Astarsa

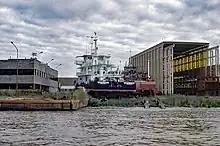
Pusher tug on slipway at Astarsa shipyard, 1981

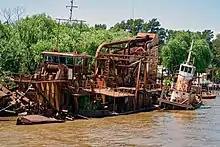
Abandoned shipyard

In the early 1970s, Astarsa produced industrial machinery under licence from the American company Caterpillar. During the 1970s, Astarsa workers spoke out against frequent accidents in the factory which had caused several deaths, and ended up going on strike in 1973. On 24 March 1976, when the military dictatorship headed by Jorge Videla overthrew the government of Isabel Perón, the Argentine Army took the Astarsa factory and other shipyards in the area, kidnapping 60 workers, 16 of whom are still missing.